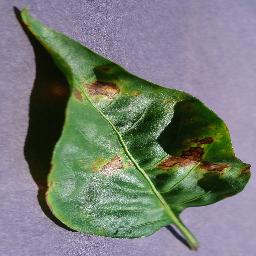
Label: Pepper,_bell___Bacterial_spot